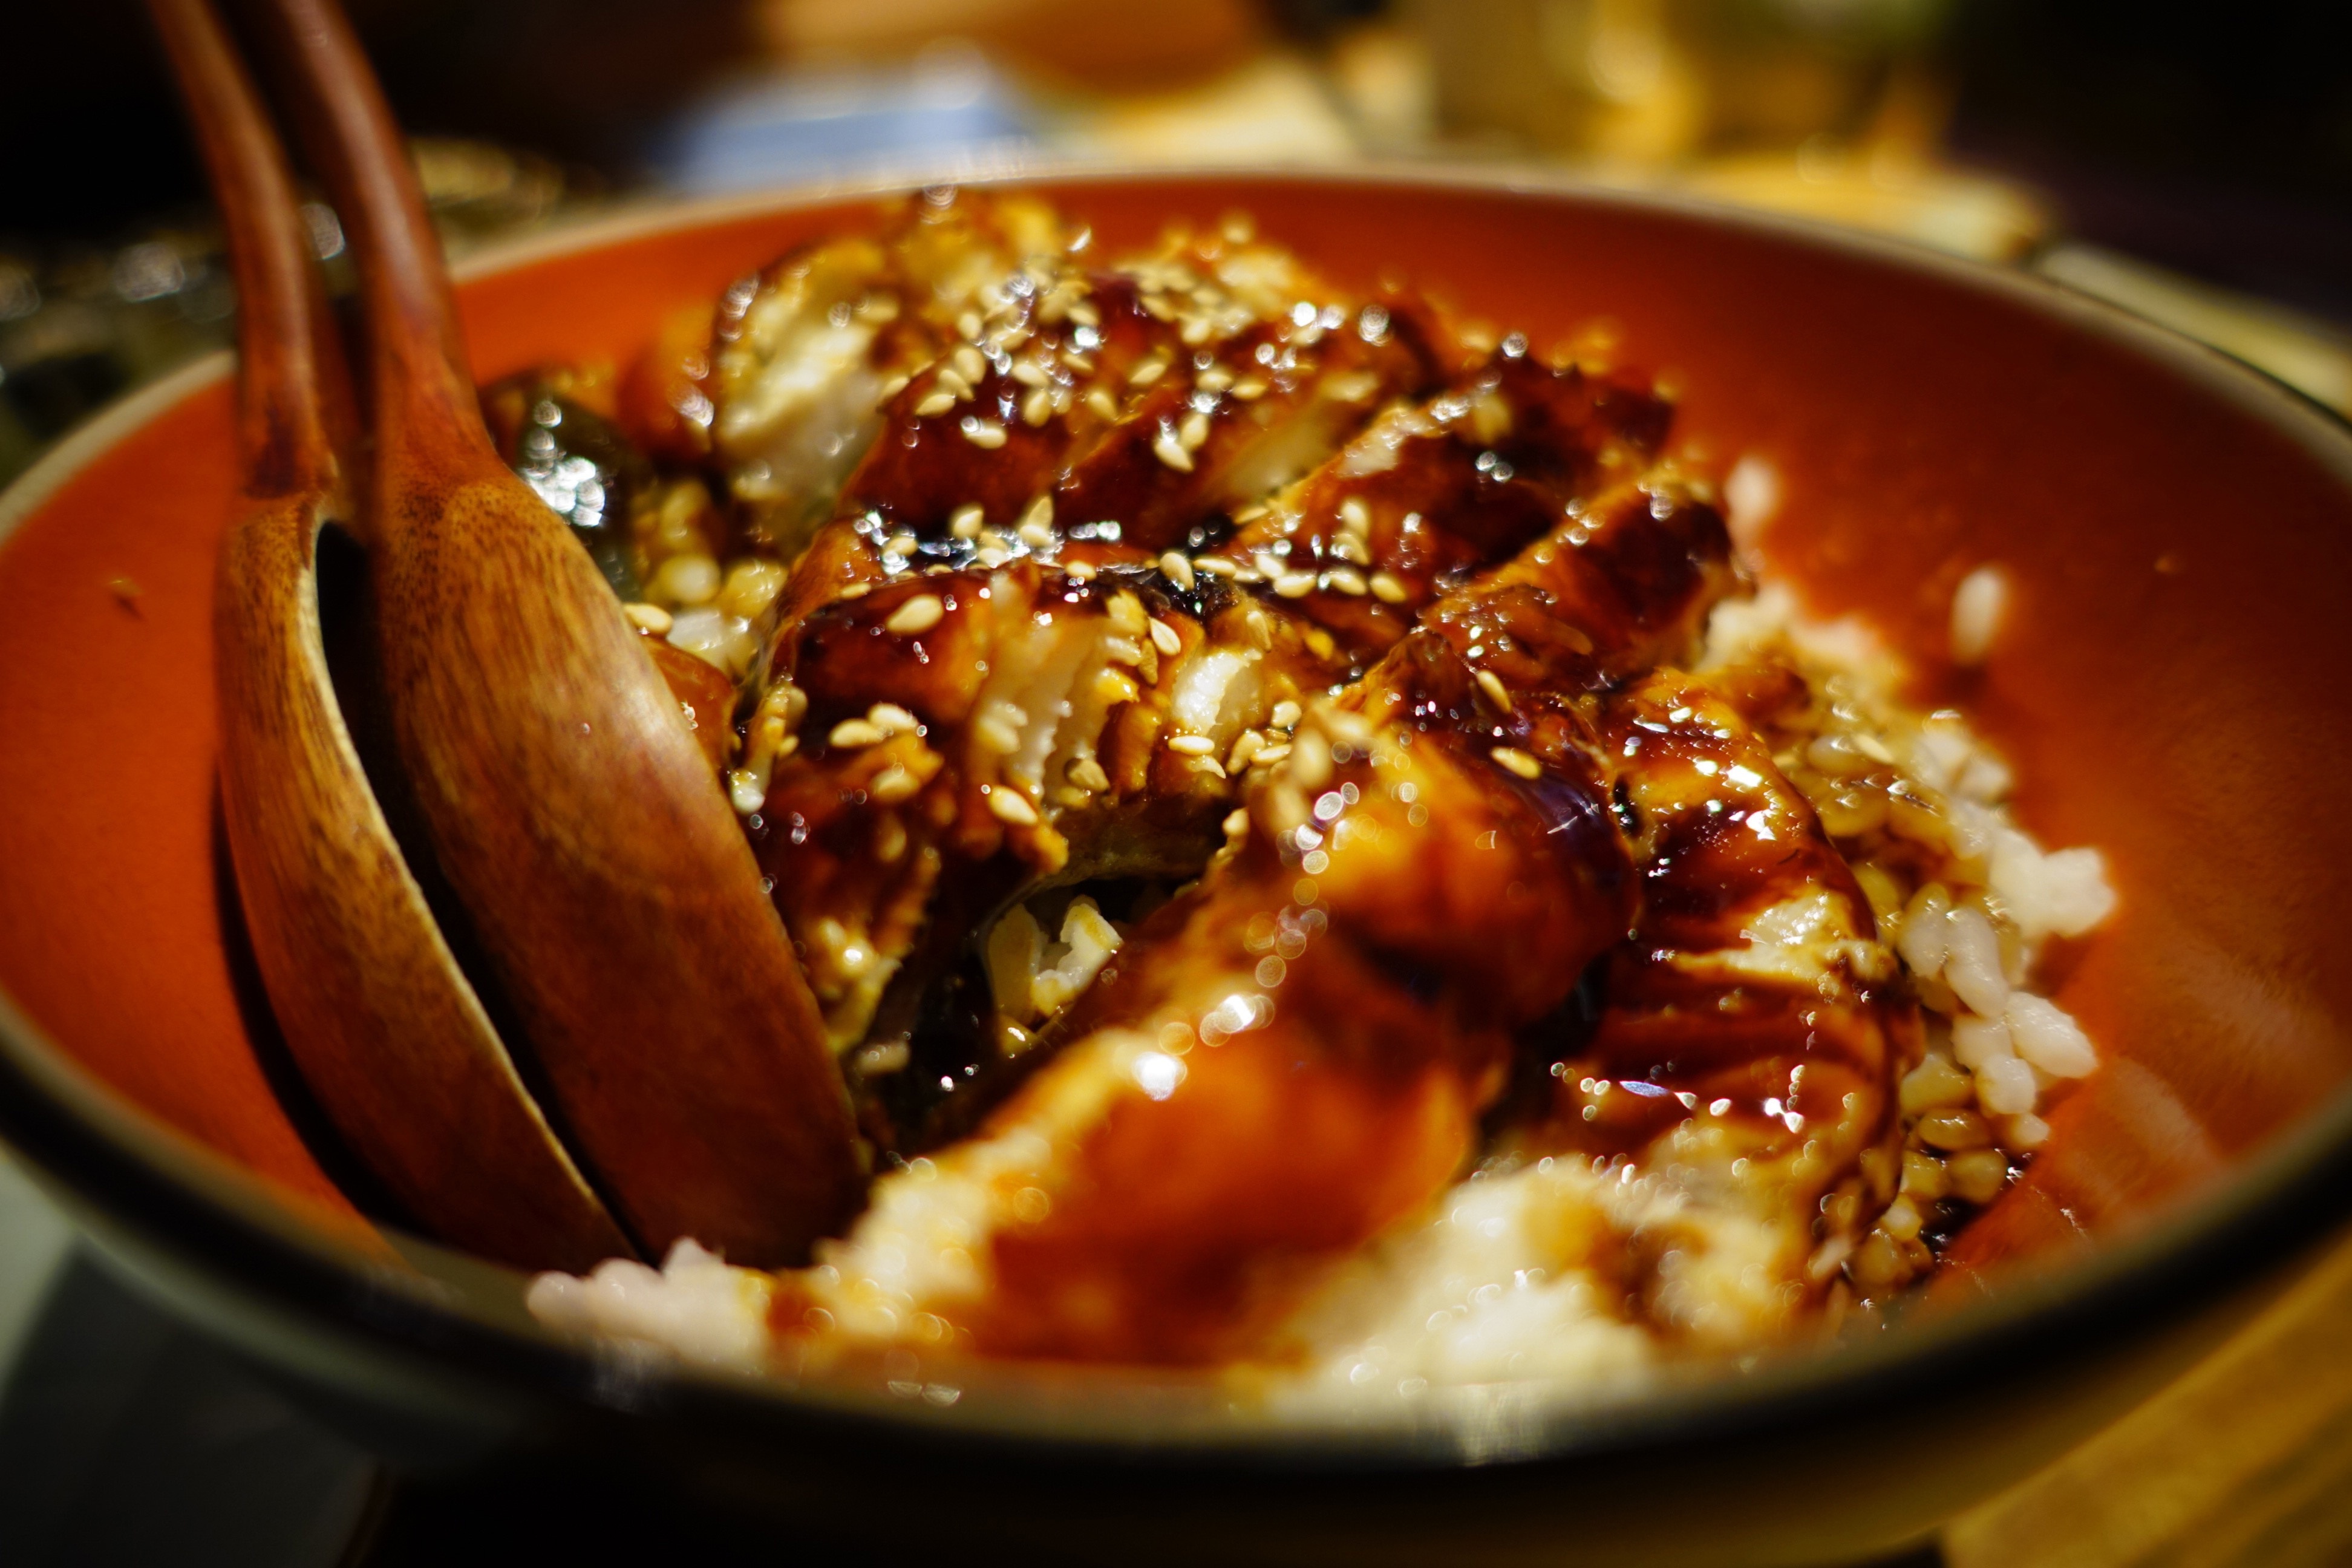
dish, food, cuisine, ingredient, unadon, produce, comfort food, recipe, meat